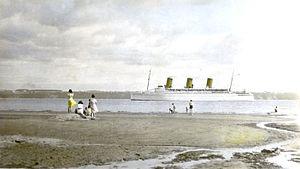
Le RMS Empress of Britain est un paquebot transatlantique de la Canadian Pacific Steamship Company construit entre 1928 et 1931 par John Brown & Company et qui assurait la liaison régulière entre le Canada et le Royaume-Uni entre 1931 et 1939.